Gilberto Gramellini

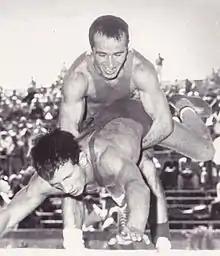
Gilberto Gramellini (top) vs Bernard Knitter at the 1960 Olympics

Gilberto Gramellini (17 November 1930 – 18 December 2013) was an Italian wrestler. Gramellini competed in the Greco-Roman wrestling bantamweight division at the 1960 Summer Olympics and finished in ninth place.